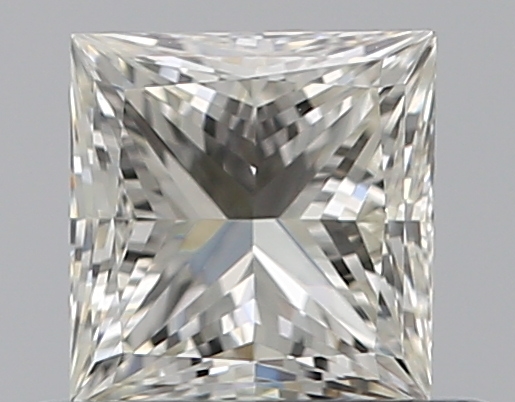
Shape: princess
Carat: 0.5
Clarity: VS2
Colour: K
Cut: EX
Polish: EX
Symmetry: VG
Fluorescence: F
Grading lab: GIA
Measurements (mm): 4.41 x 4.28 x 3.13